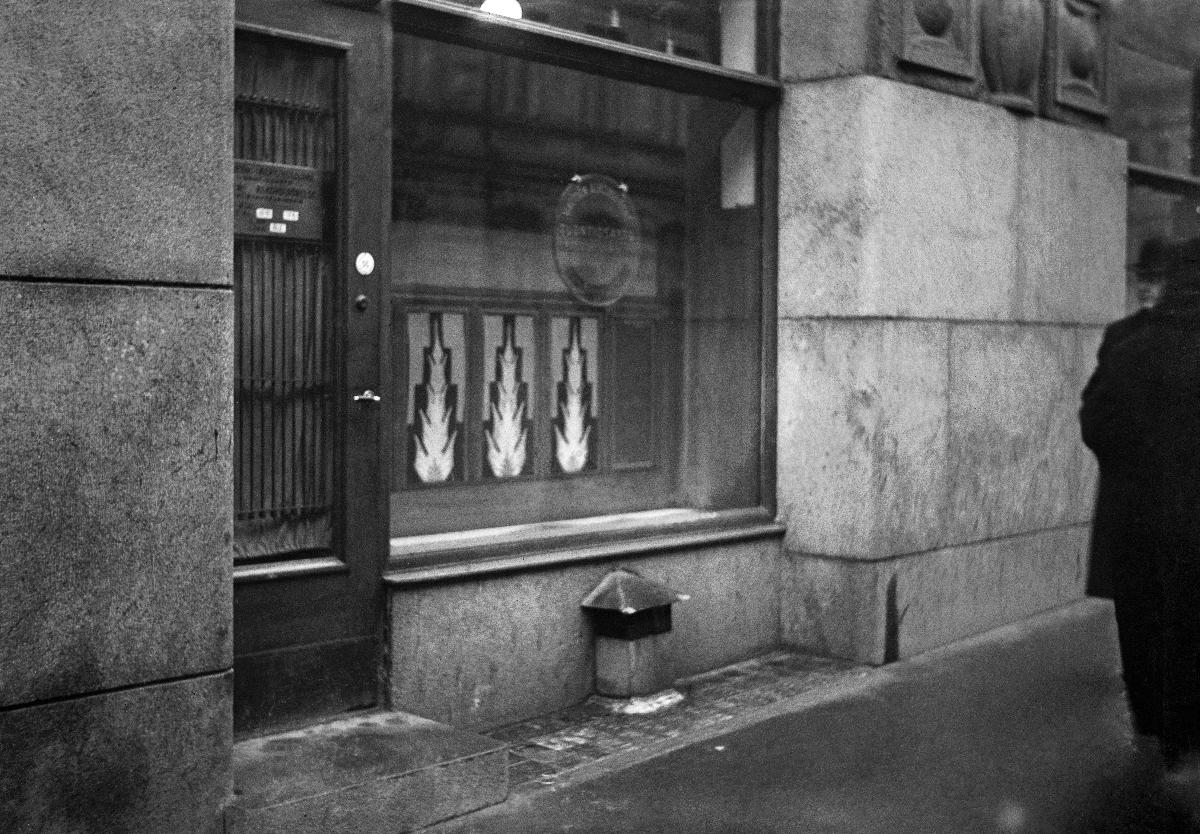
Valtion Alkoholiliikkeen näyteikkuna
Statens  Alkoholrörelsens skyltfönster; The display window of Finnish Alcohol Movement
sisällön kuvaus: Valtion Alkoholiliikkeen näyteikkuna Fredrikinkatu 34, Helsinki 19.1.1932. content description: The display window of Finnish State Alcohol Movement's display window at Fredrikinkatu 34, Helsinki 19.1.1932. innehållsbeskrivning: Statens Alkoholrörelsens skyltfönster vid Fredriksgatan 34, Helsingfors 19.1.1932.
Kuvaaja: Sundström, Hugo, kuvaaja
Vuosi: 1932
Paikka: Suomi, Uusimaa, Helsinki
Aiheet: alkoholi (päihteet); näyteikkunat; kaupat; HBL; alcohol (beverage); display windows; shops; alcohol; alkohol (rusmedel); skyltfönster; affärer; alkohol; butiker